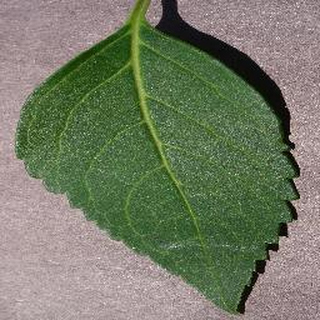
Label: healthy_cherry